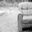
Label: couch